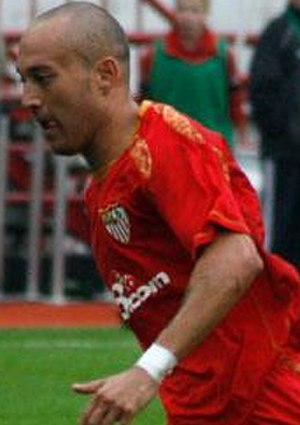
Javier Chevantón
Ernesto Javier Chevantón Espinosa er en uruguayansk tidligere fodboldspiller.